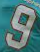
Number: 9